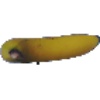
Label: Banana 1